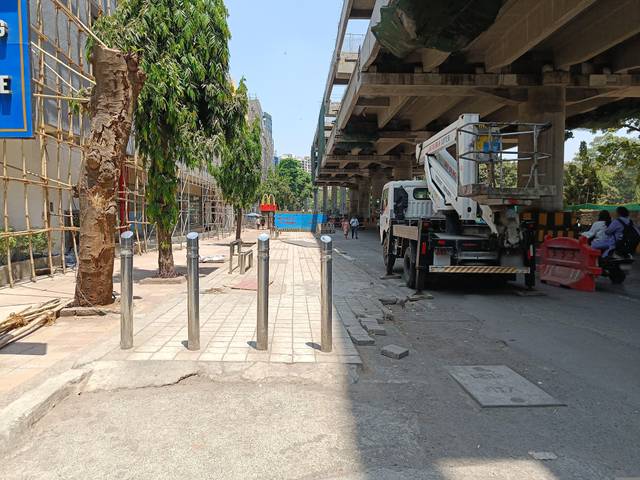
Region: India
Coordinates: 19.184, 72.951